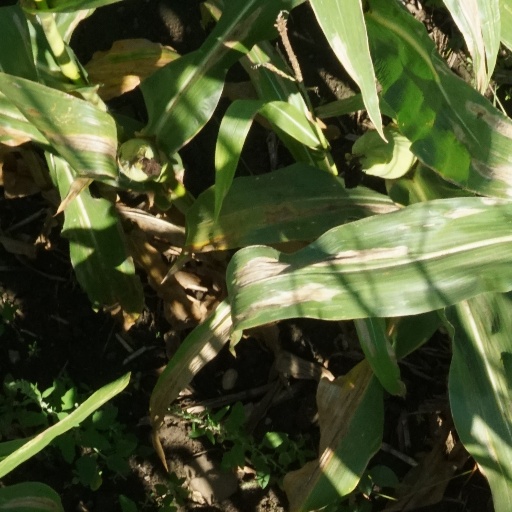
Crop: maize; corn